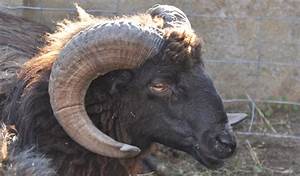
Label: pecora